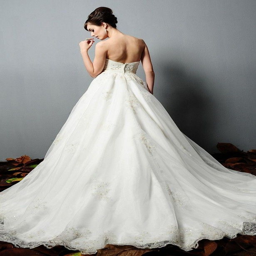
down with garment is for modern dresses !